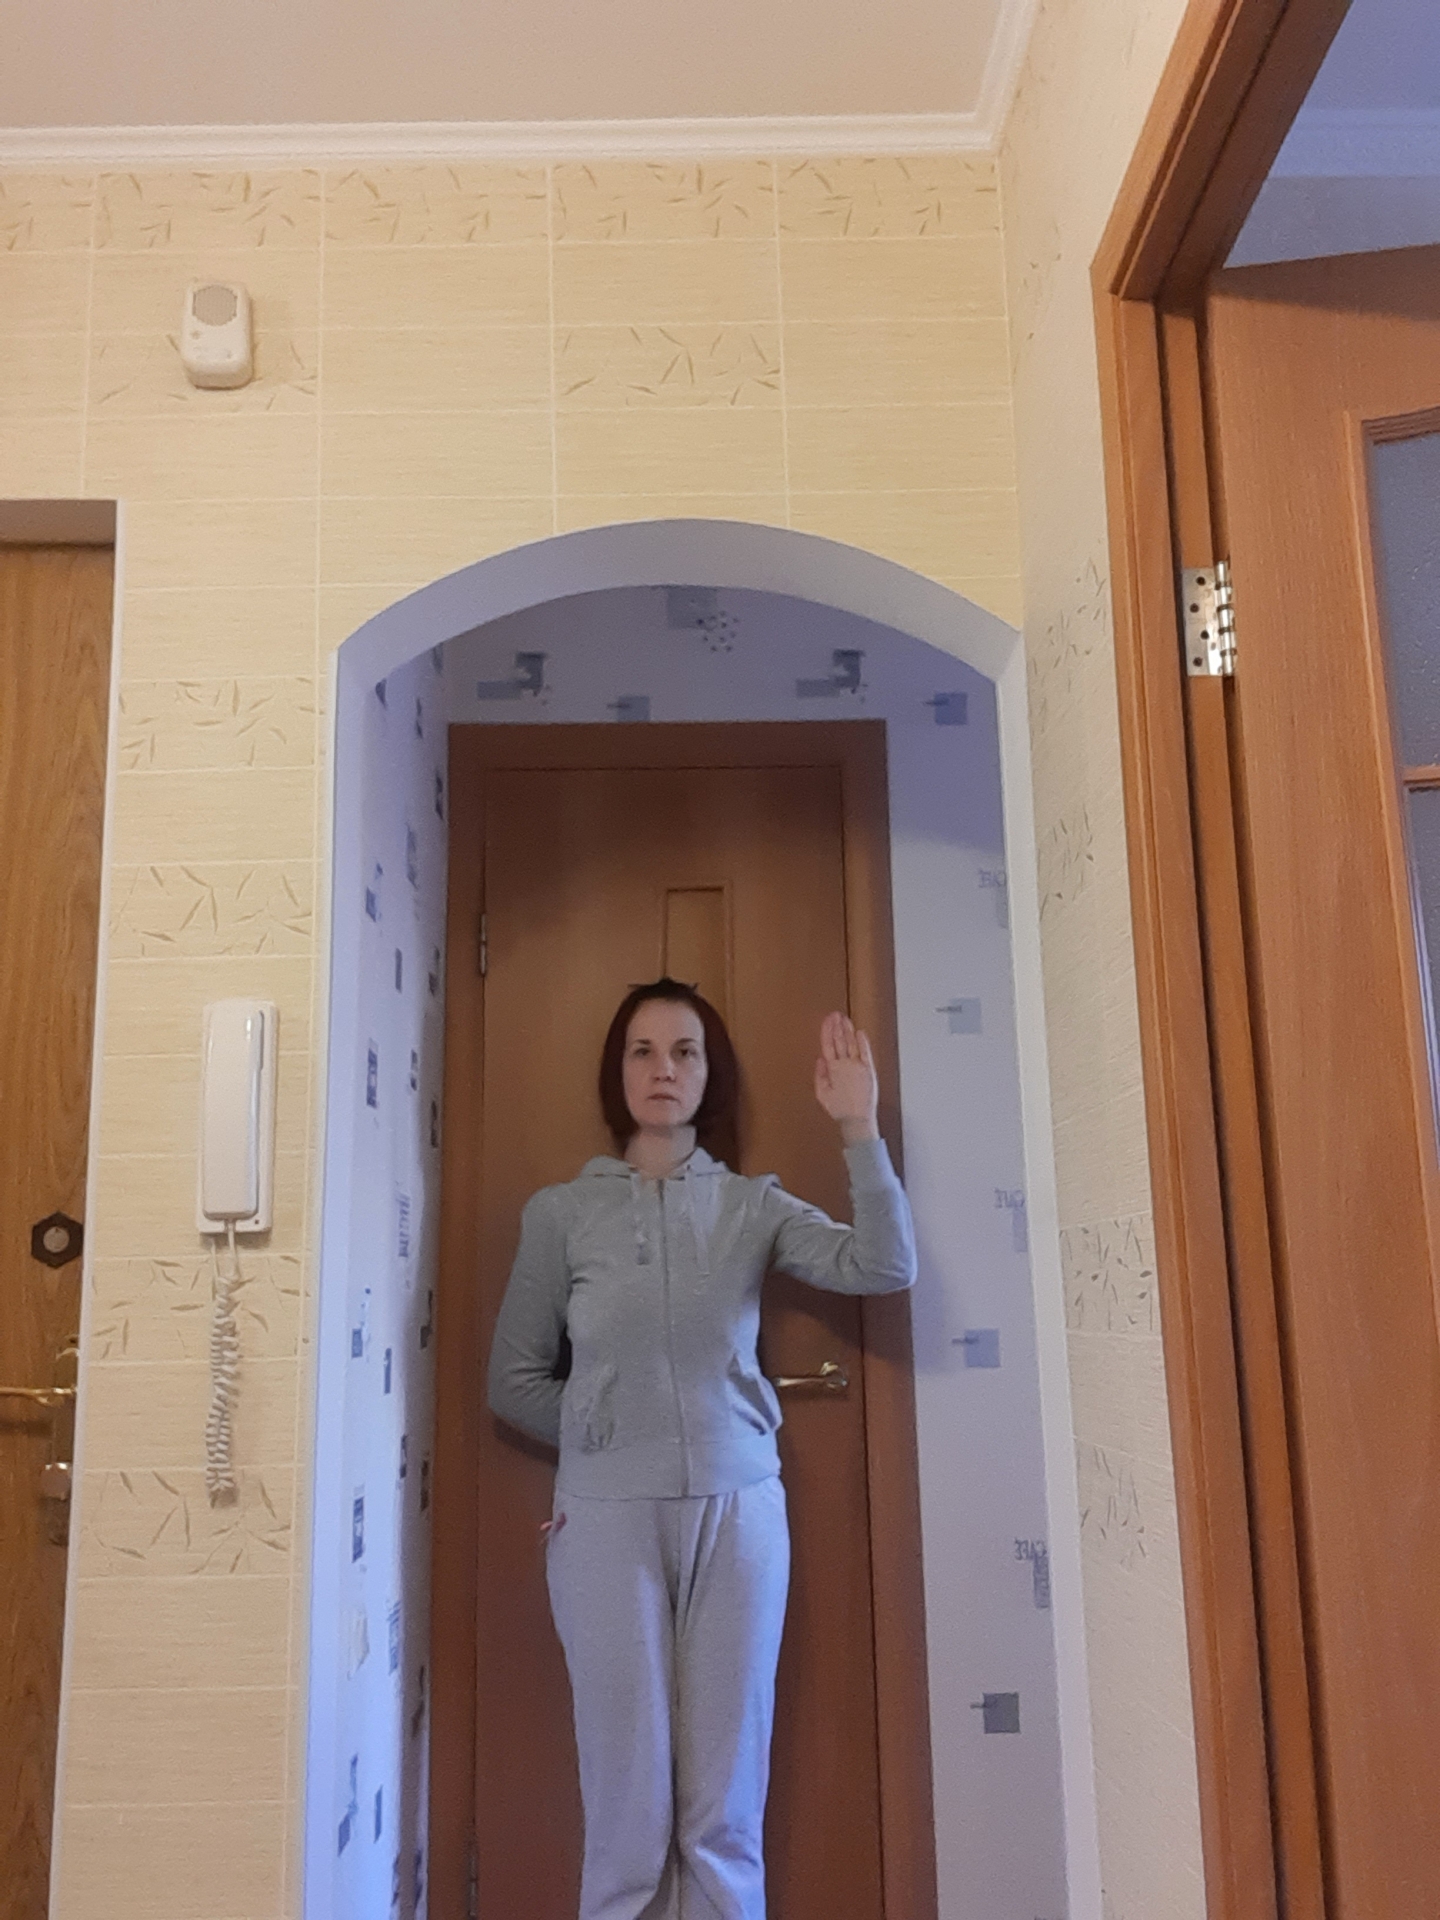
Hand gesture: stop